Yamla Pagla Deewana

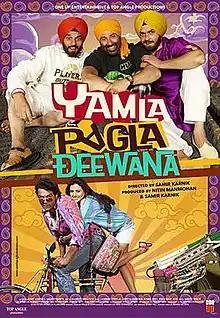
Theatrical release poster

Yamla Pagla Deewana is a 2011 Indian Hindi-language action comedy film directed by Samir Karnik, featuring Dharmendra, Sunny Deol, and Bobby Deol in the lead roles. The film marks the second pair-up between the Deol family, after "Apne" (2007). The film's title is inspired by the song "Main Jat Yamla Pagla Deewana" from the 1975 film, "Pratigya" also starring Dharmendra. The theatrical trailer of the film was unveiled on 5 November 2010, while the film was released on 14 January 2011, and received a good response upon release. It turned out to be a box office hit. It is the first installment of the "Yamla Pagla Deewana" film series and the 11th highest-grossing Bollywood film of 2011.